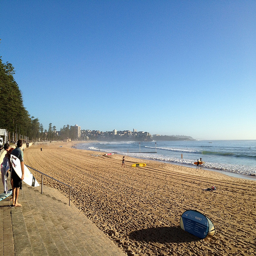
a man holding a surf board under his arm on a beach
People walking and carrying surfboards on a beach.
A couple of people with surf boards at the top of a set of steps leading to the beach.
The waves don't look high enough for exciting surfing.
A boat sitting on top of a sandy beach next to the ocean.